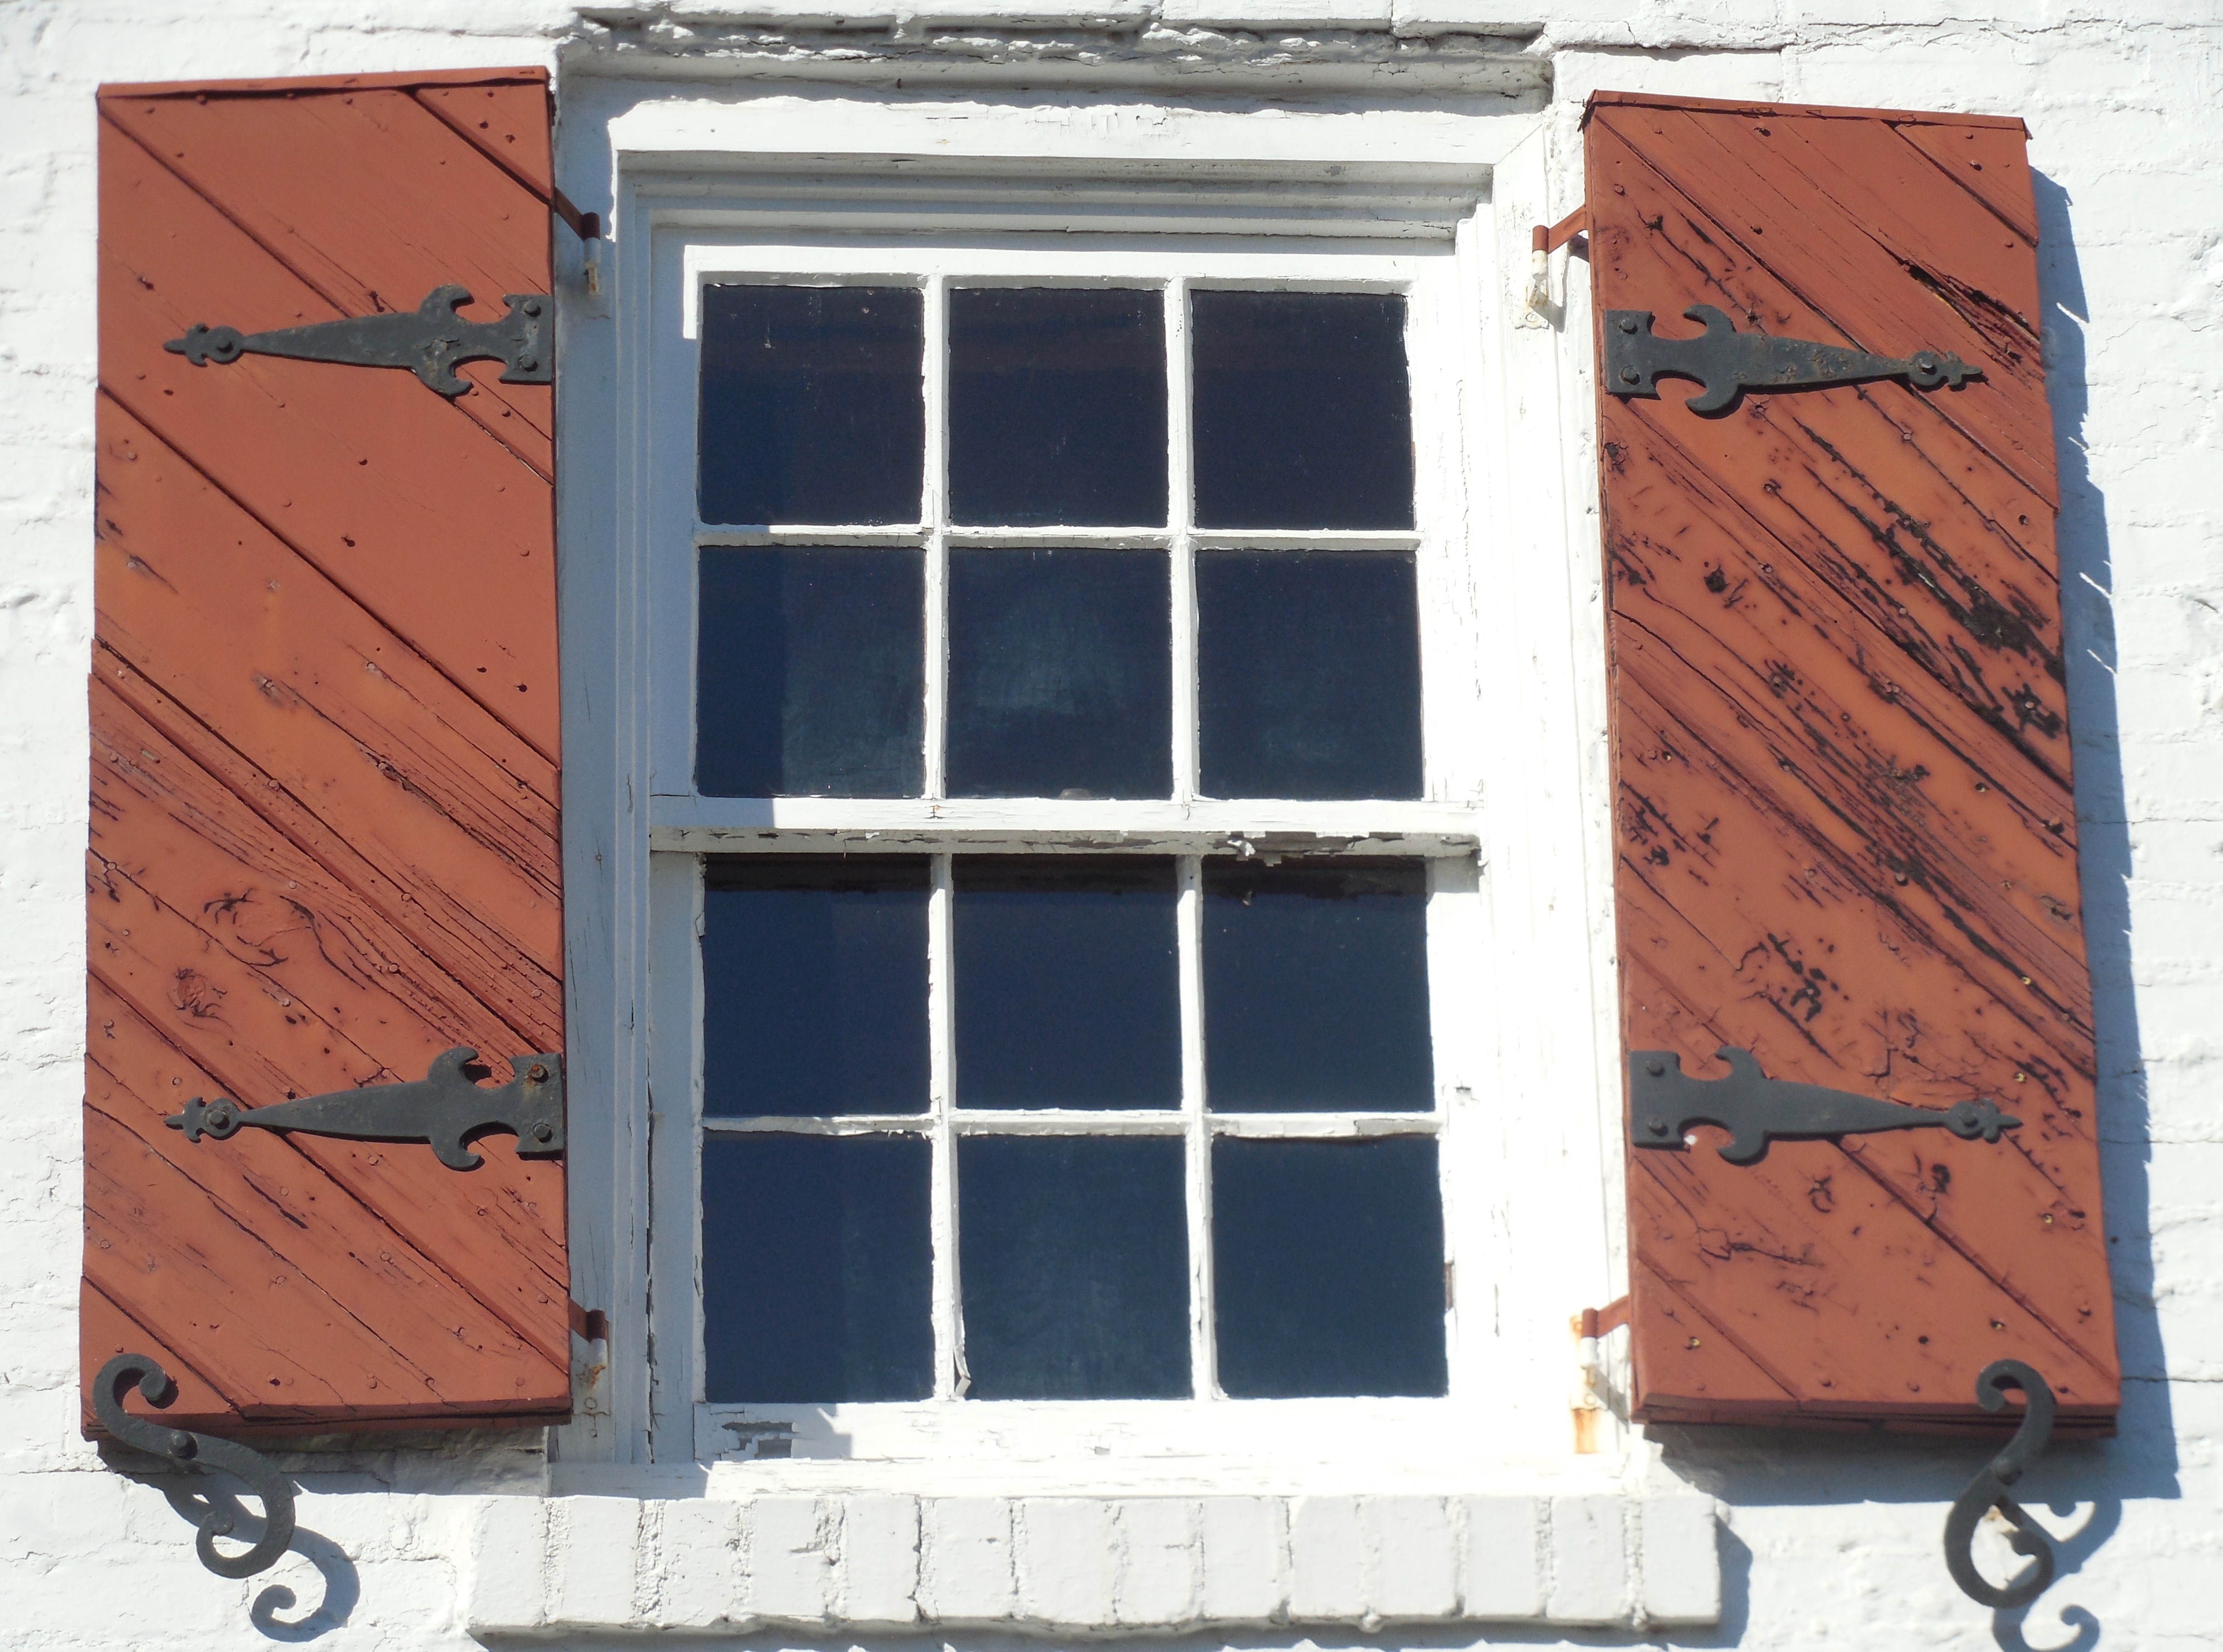
open, architecture, wood, white, house, window, glass, building, old, home, wall, rustic, decoration, frame, brown, facade, blue, exterior, residential, room, door, decor, shutters, design, wooden, style, traditional, house window, man made object, window covering